Karun Chandhok

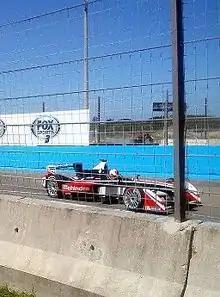
Chandhok racing in the 2014 Punta del Este ePrix

In 2014–2015, Chandhok drove the inaugural season of Formula E for Mahindra Racing.